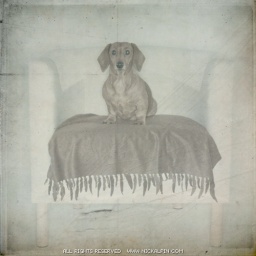
small dog in small chair